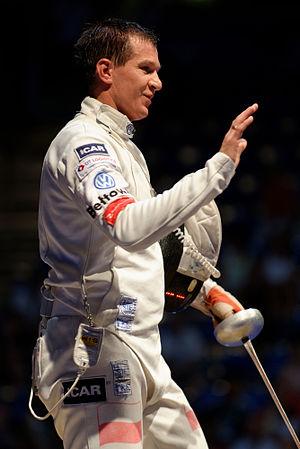
Le Polonais Radosław Zawrotniak pendant son match contre le Français Alexandre Blaszyck en 16e de finale de l'épée masculine aux championnats du monde d'escrime 2013 au Syma Hall à Budapest, le 10 août 2013.
Radosław Aleksander Zawrotniak est un escrimeur polonais, spécialiste de l'épée.